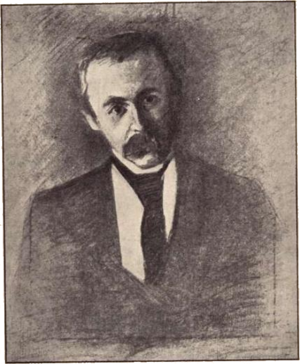
Sigbjørn Obstfelder / Ægteskab
Sigbjørn Obstfelder tegnet av Oda Krohg.
Sigbjørn Obstfelder var en norsk forfatter, regnet blandt Norges første modernistiske digtere, og især kendt for sit digt Jeg ser.